Midhat Pasha Souq

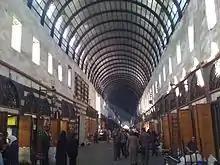
Midhat Pasha Souq in 2010

During the Syrian Civil War, some demonstrations have taken place here.